Mamilla Cemetery

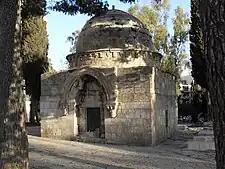
Tomb of Mamluk emir Aidughdi Kubaki

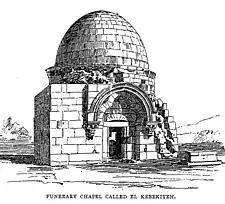
Sketch of the "Kebekiyeh" where emir Aidughdi Kubaki was interred in 1289

During the period of Mamluk rule (c. 12th–15th centuries), most of the area's notable citizens were buried in Mamilla. A structure known as "al-Kebekiyeh" (or "Zawiya Kubakiyya"), a one-room square-shaped building covered with a dome and incorporating architectural materials from the Crusader era was built during this period. It is identified as the tomb of emir Aidughdi Kubaki, a Syrian slave who rose to prominence as the governor of Safed and Aleppo, before his death in 1289.